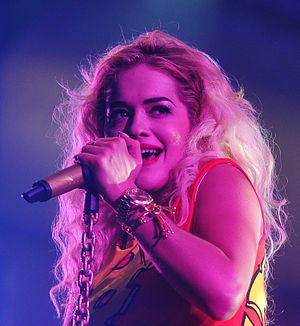
Rita Ora
Rita Sahatçiu Ora er en engelsk-albansk sanger og sangskriver.